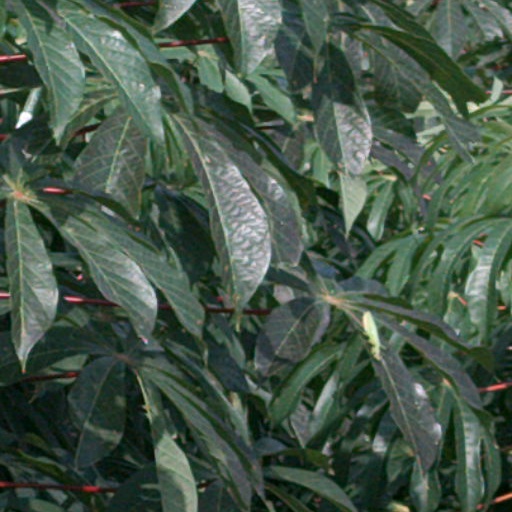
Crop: cassava